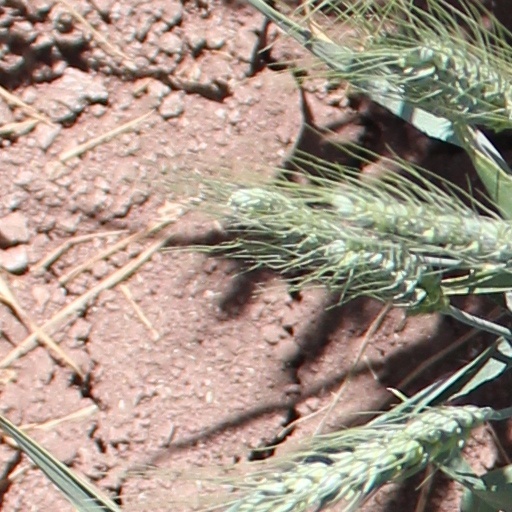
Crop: wheat